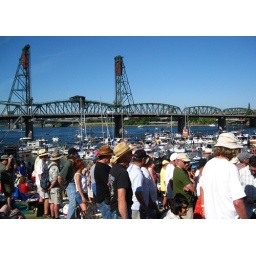
Folks with boats anchor in the river by the festival. Hawthorne Bridge in the background.